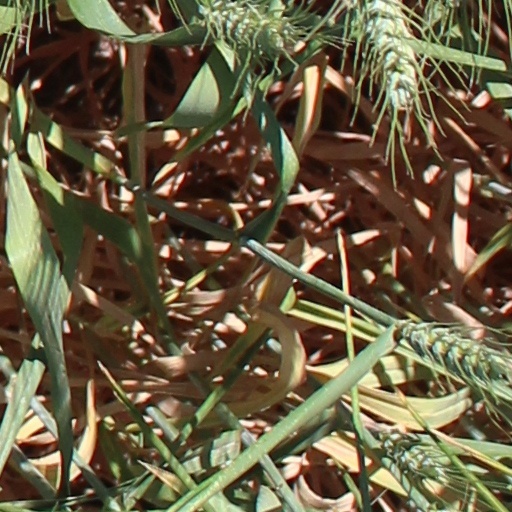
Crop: wheat